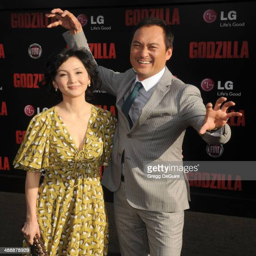
actors arrive at the premiere